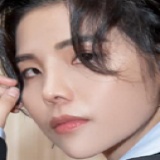
ca sĩ Cát Tường